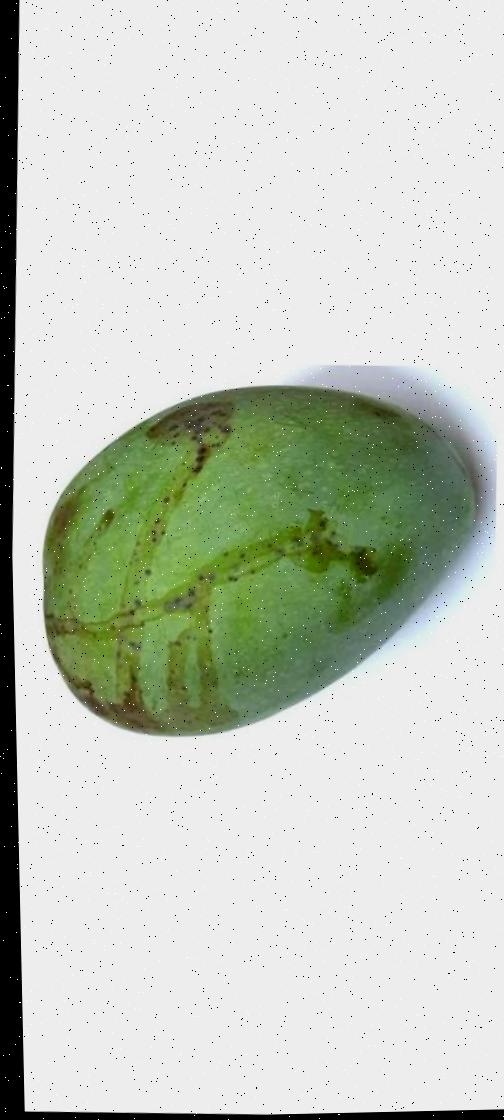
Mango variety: Fazli Shurmai